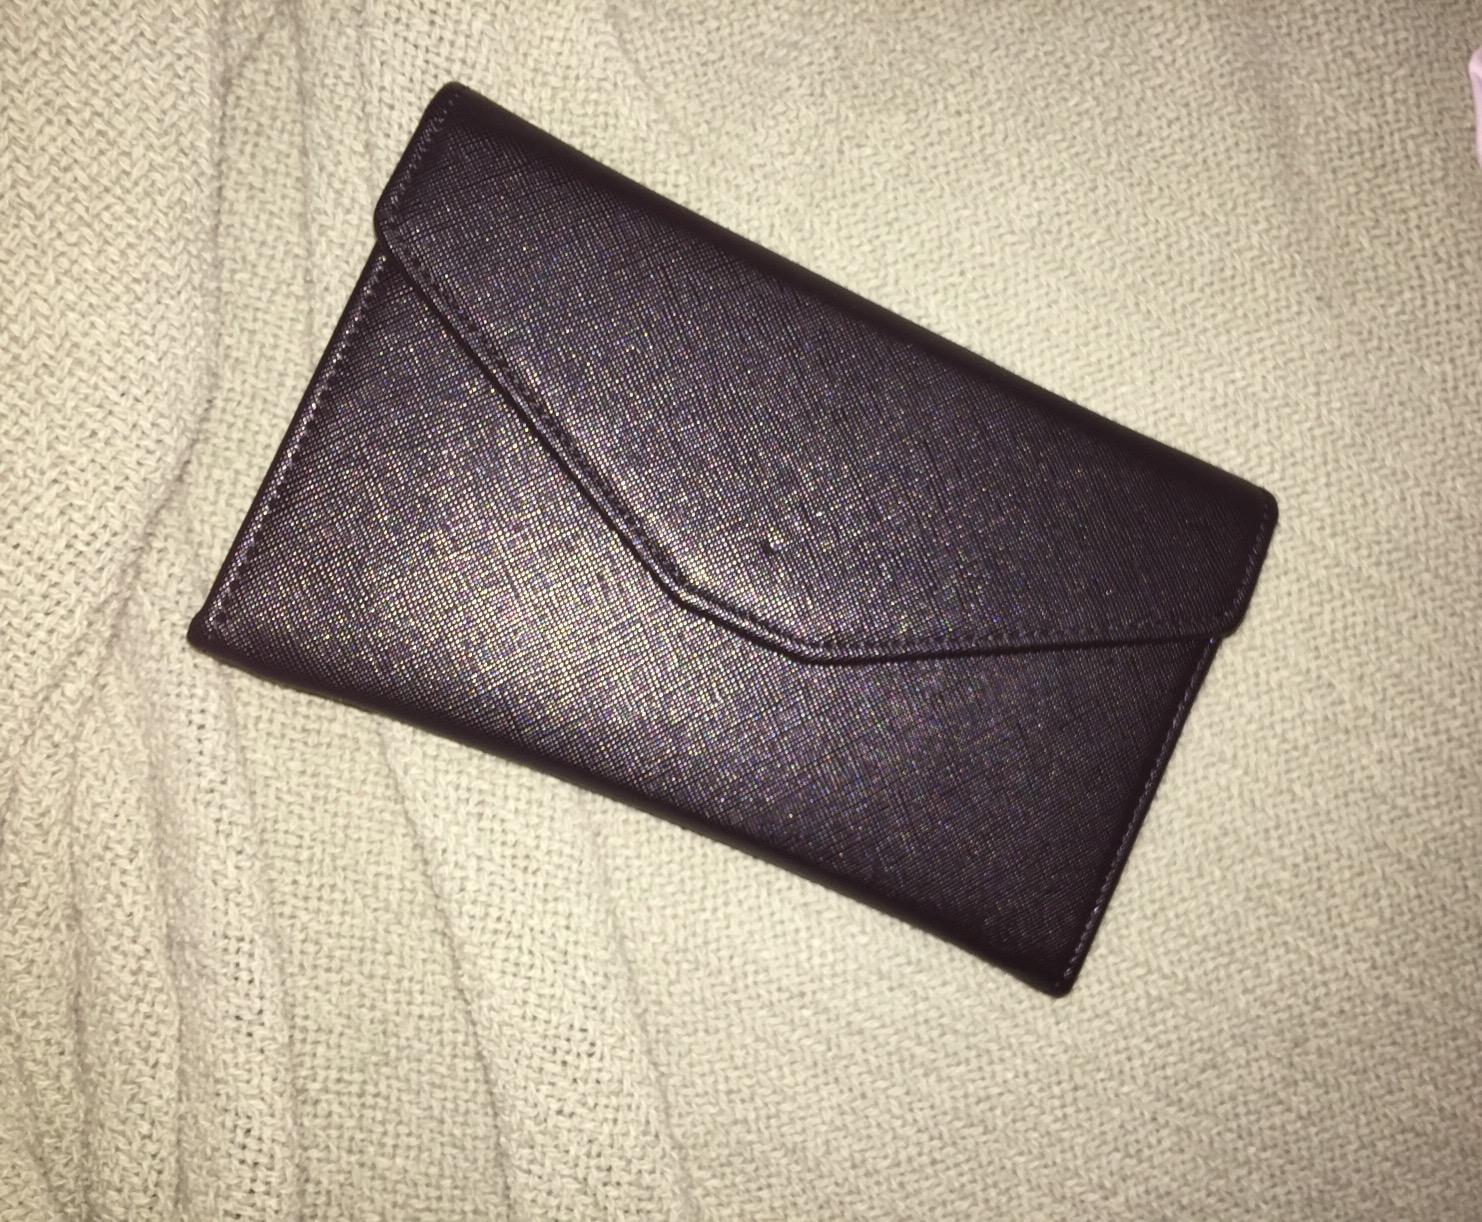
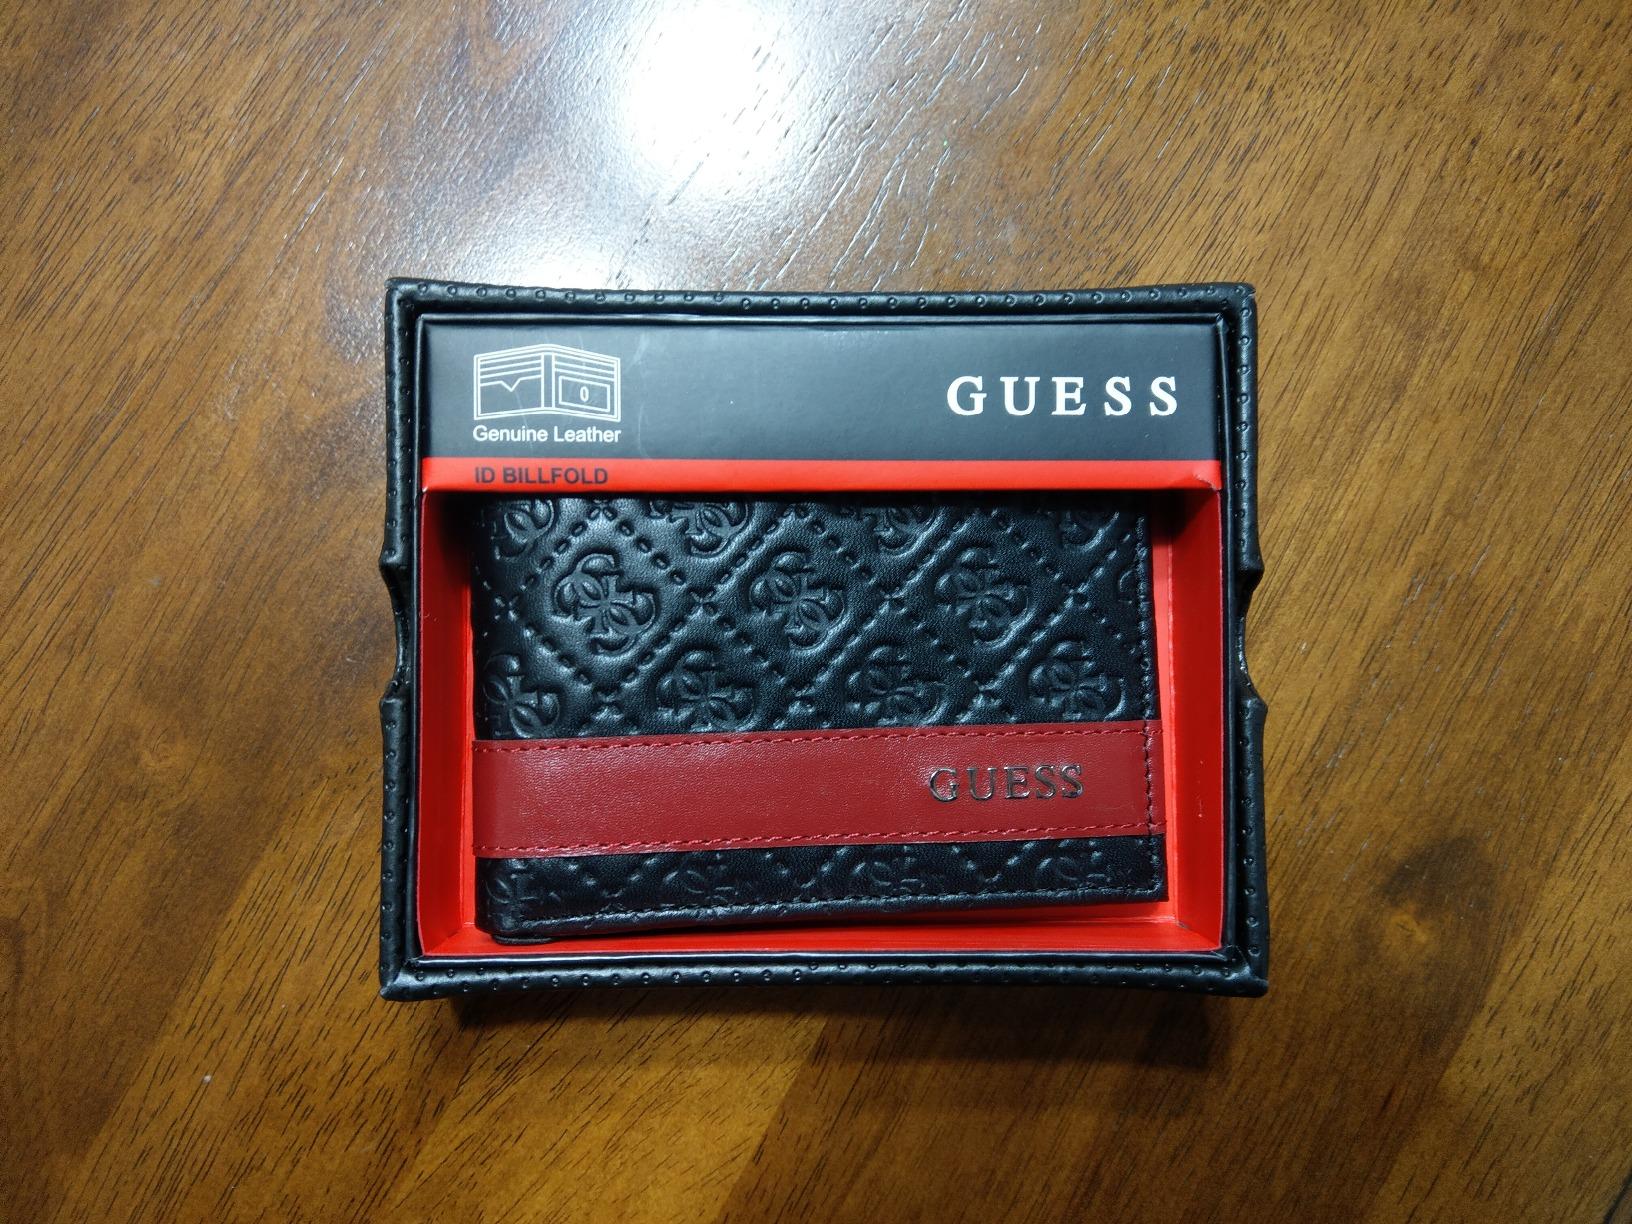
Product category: accessories_wallet
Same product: no